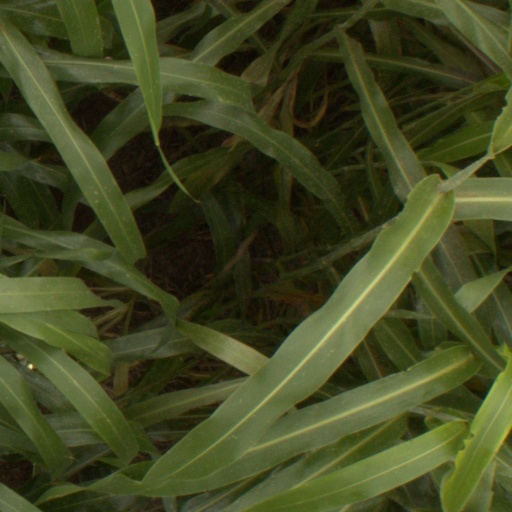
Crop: sorghum